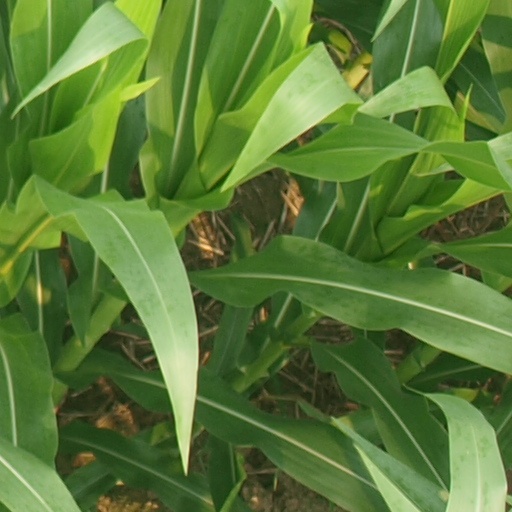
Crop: maize; corn